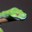
Label: frog